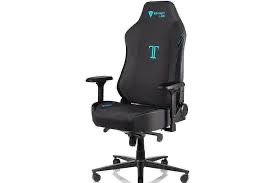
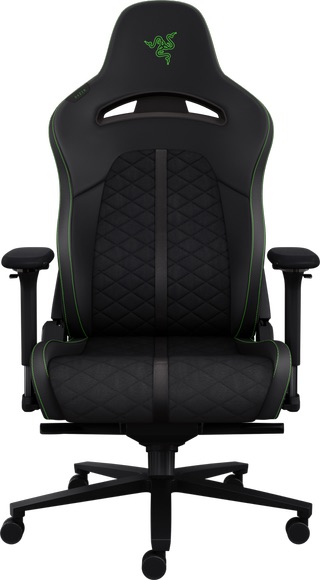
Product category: items_chair
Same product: no